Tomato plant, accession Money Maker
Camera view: bottom (45 deg); turntable rotation: 180 degrees
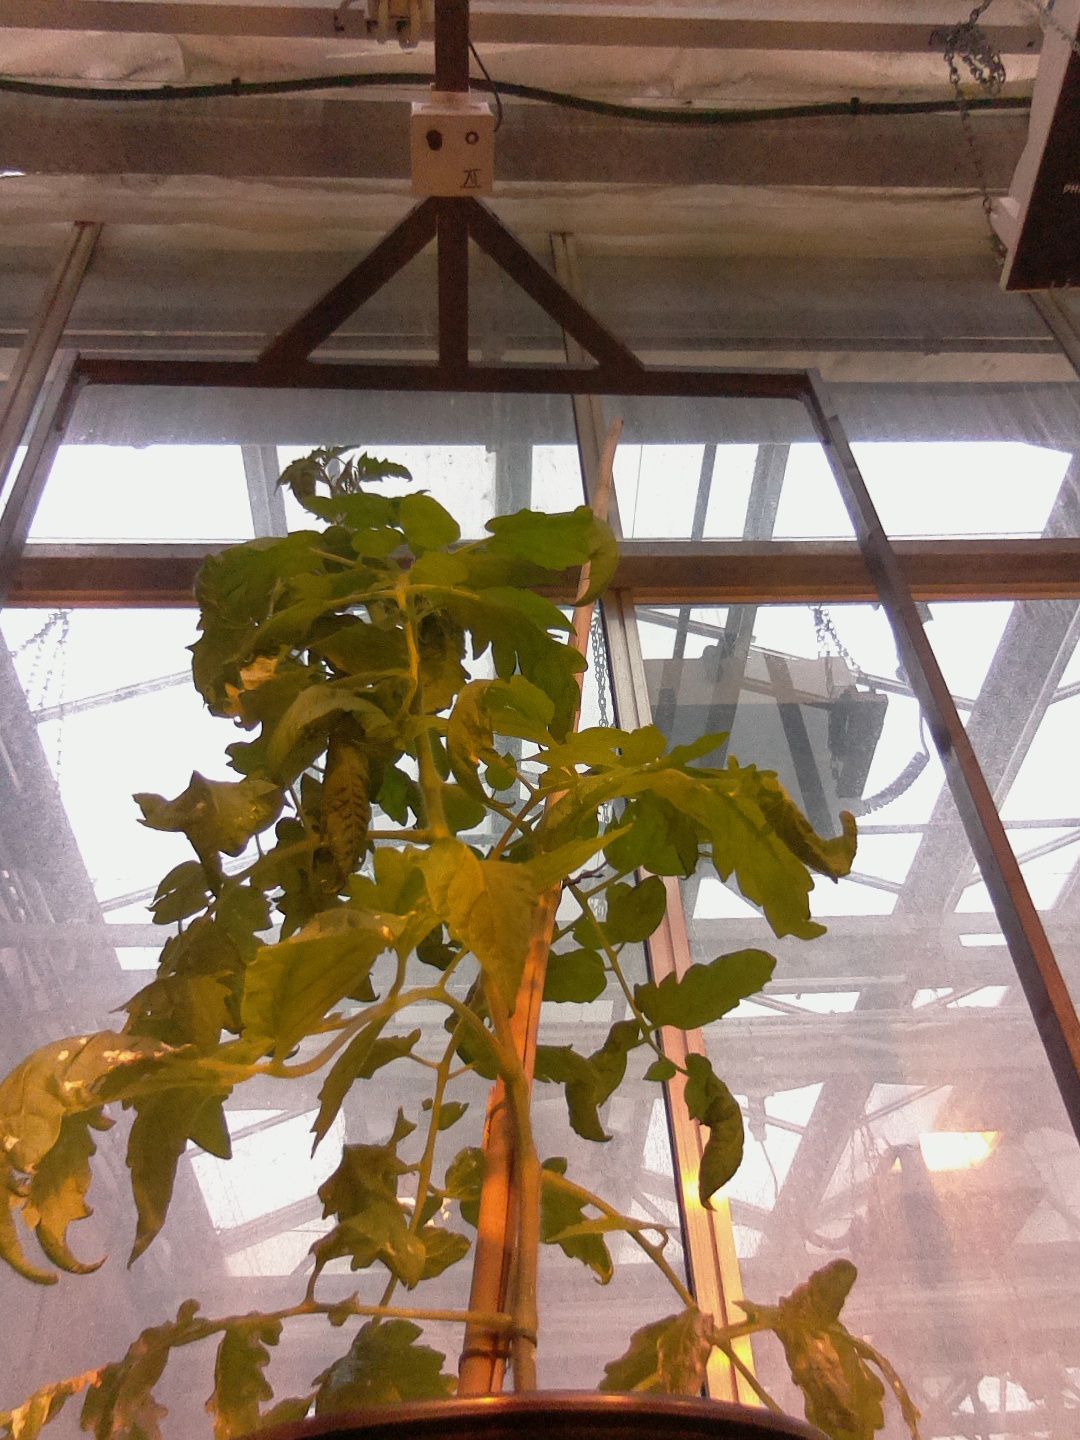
BBCH growth stage 55: 5 inflorescences visible